Michael Cates

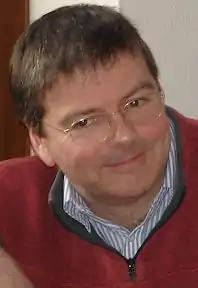
Cates in 2012

Michael Elmhirst Cates (born 5 May 1961) is a British physicist. He is the 19th Lucasian Professor of Mathematics at the University of Cambridge and has held this position since 1 July 2015.